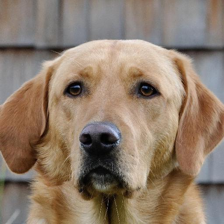
Label: animals